Robert Hoy

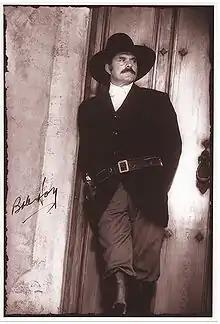
=RFH=

Robert Francis Hoy (April 3, 1927 – February 8, 2010), was an American actor, stuntman and director.